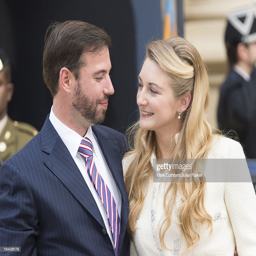
noble people arrive back after their civil wedding ceremony .